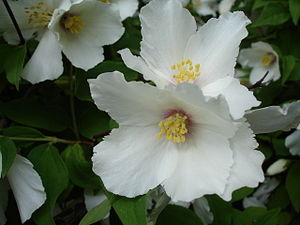
Philadelphus x purpureomaculatus
Philadelphus x purpureo-maculatus er en krydsning af Philadelphus x lemoinei og Philadelphus coulteri og opstod i 1902. Væksten består af oprette hovedskud og tæt forgrenede, lidt overhængende sideskud. Den kaldes også Philadelphus 'Belle Etoile'.